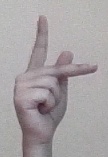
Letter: dha